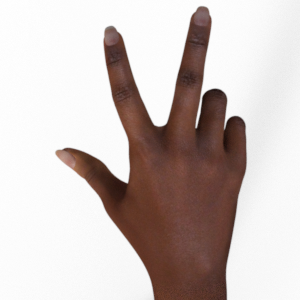
Label: scissors